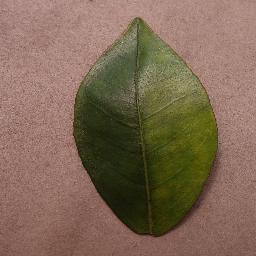
Label: Orange___Haunglongbing_(Citrus_greening)